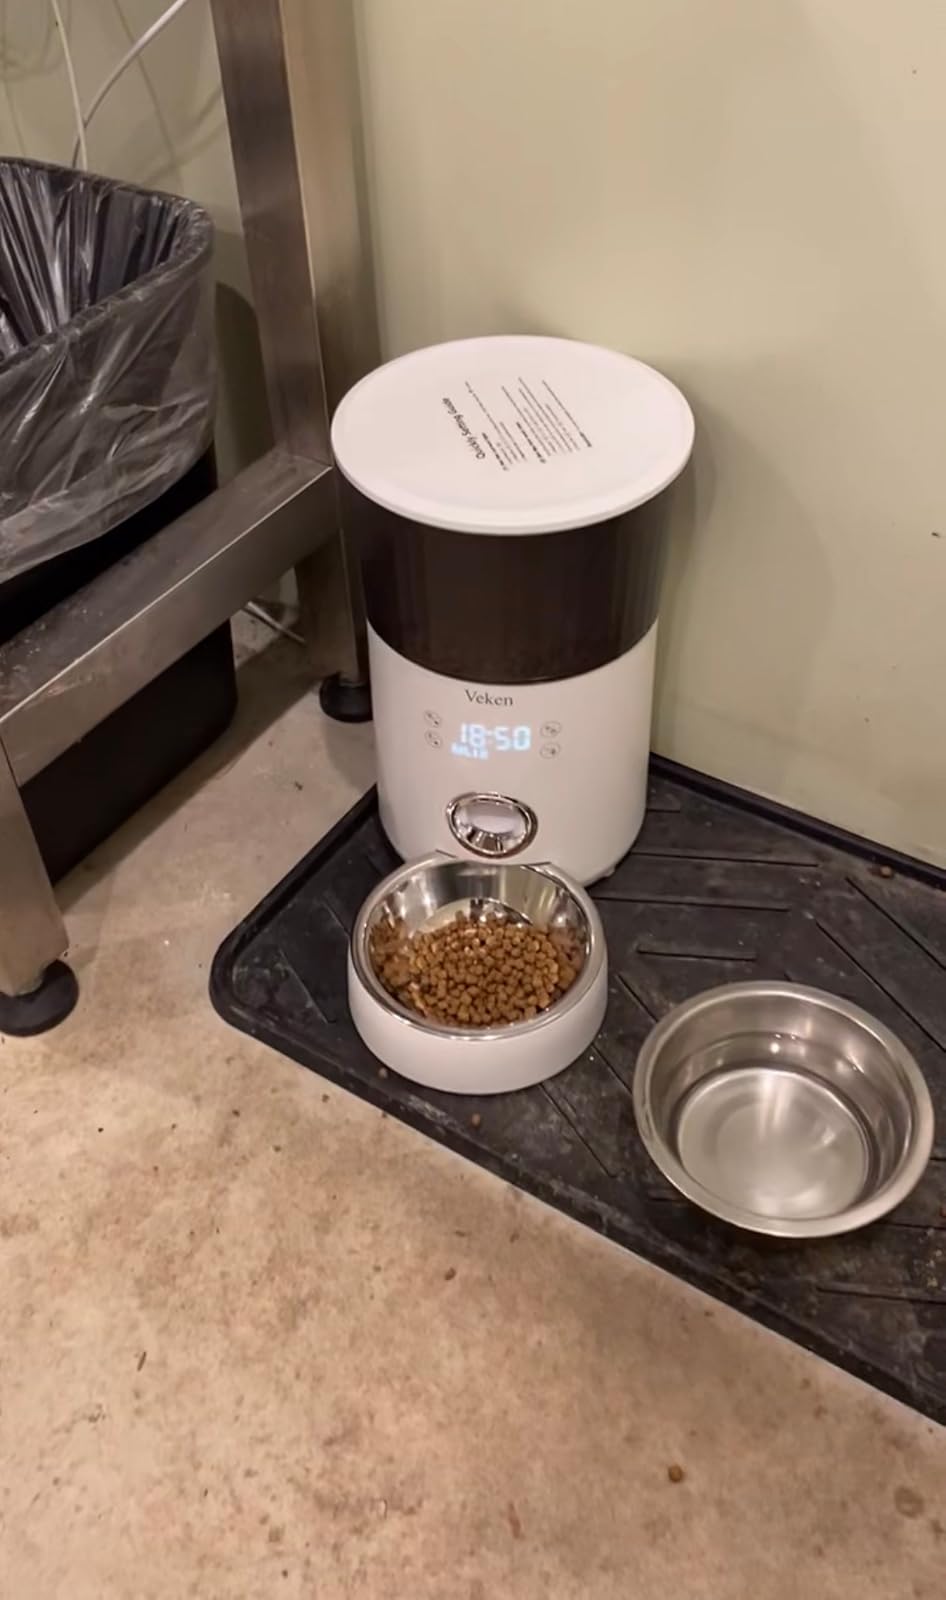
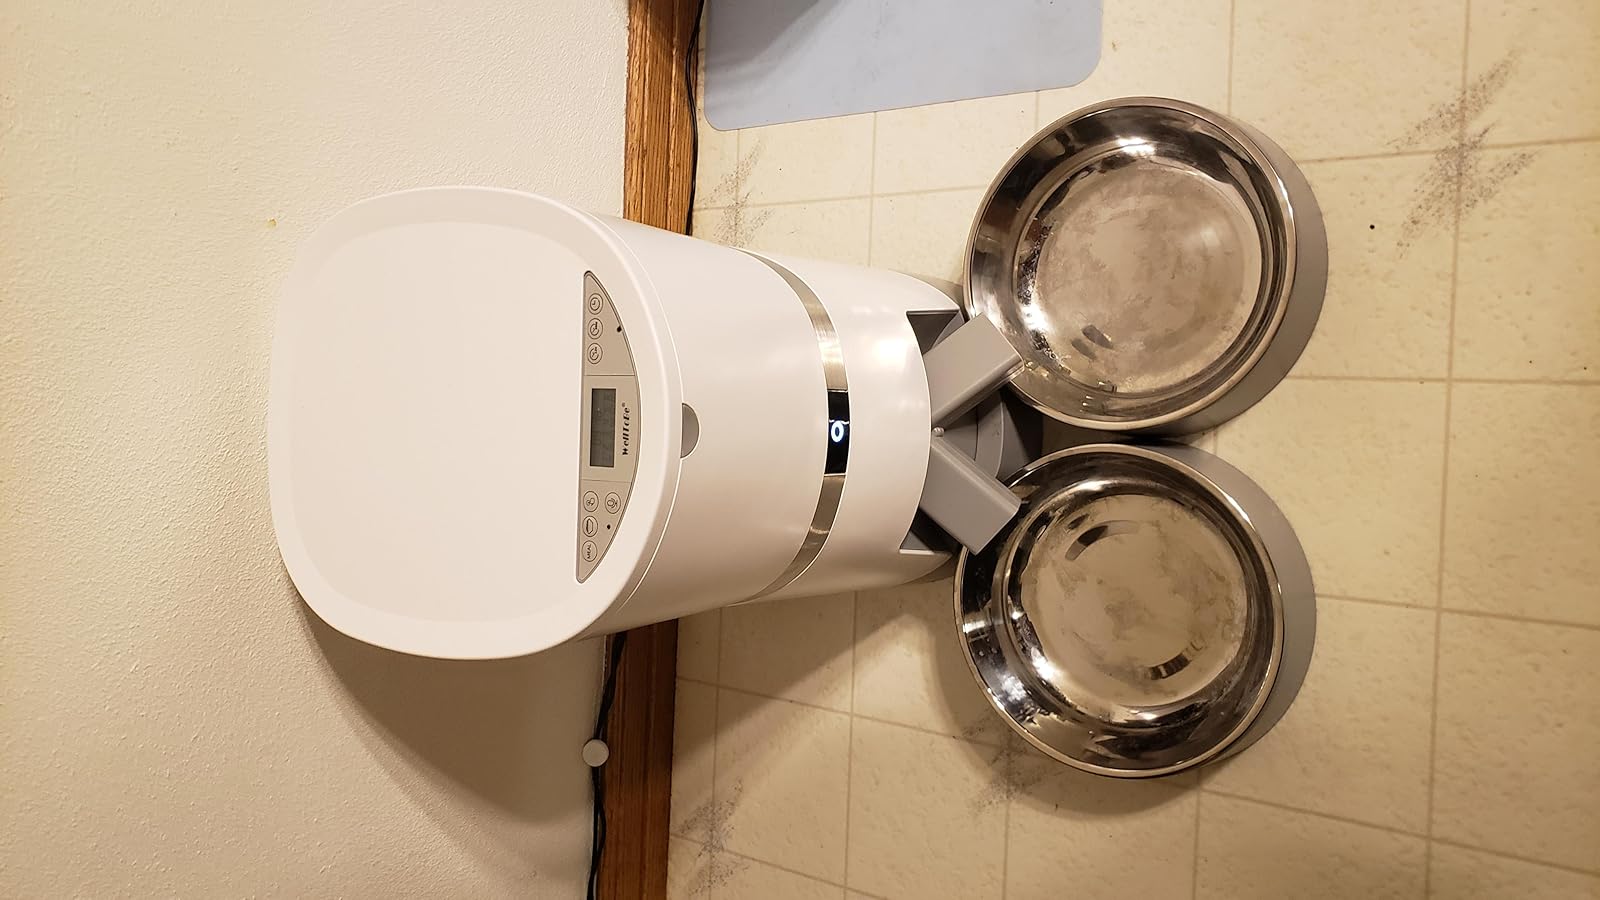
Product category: items_feeder
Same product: no